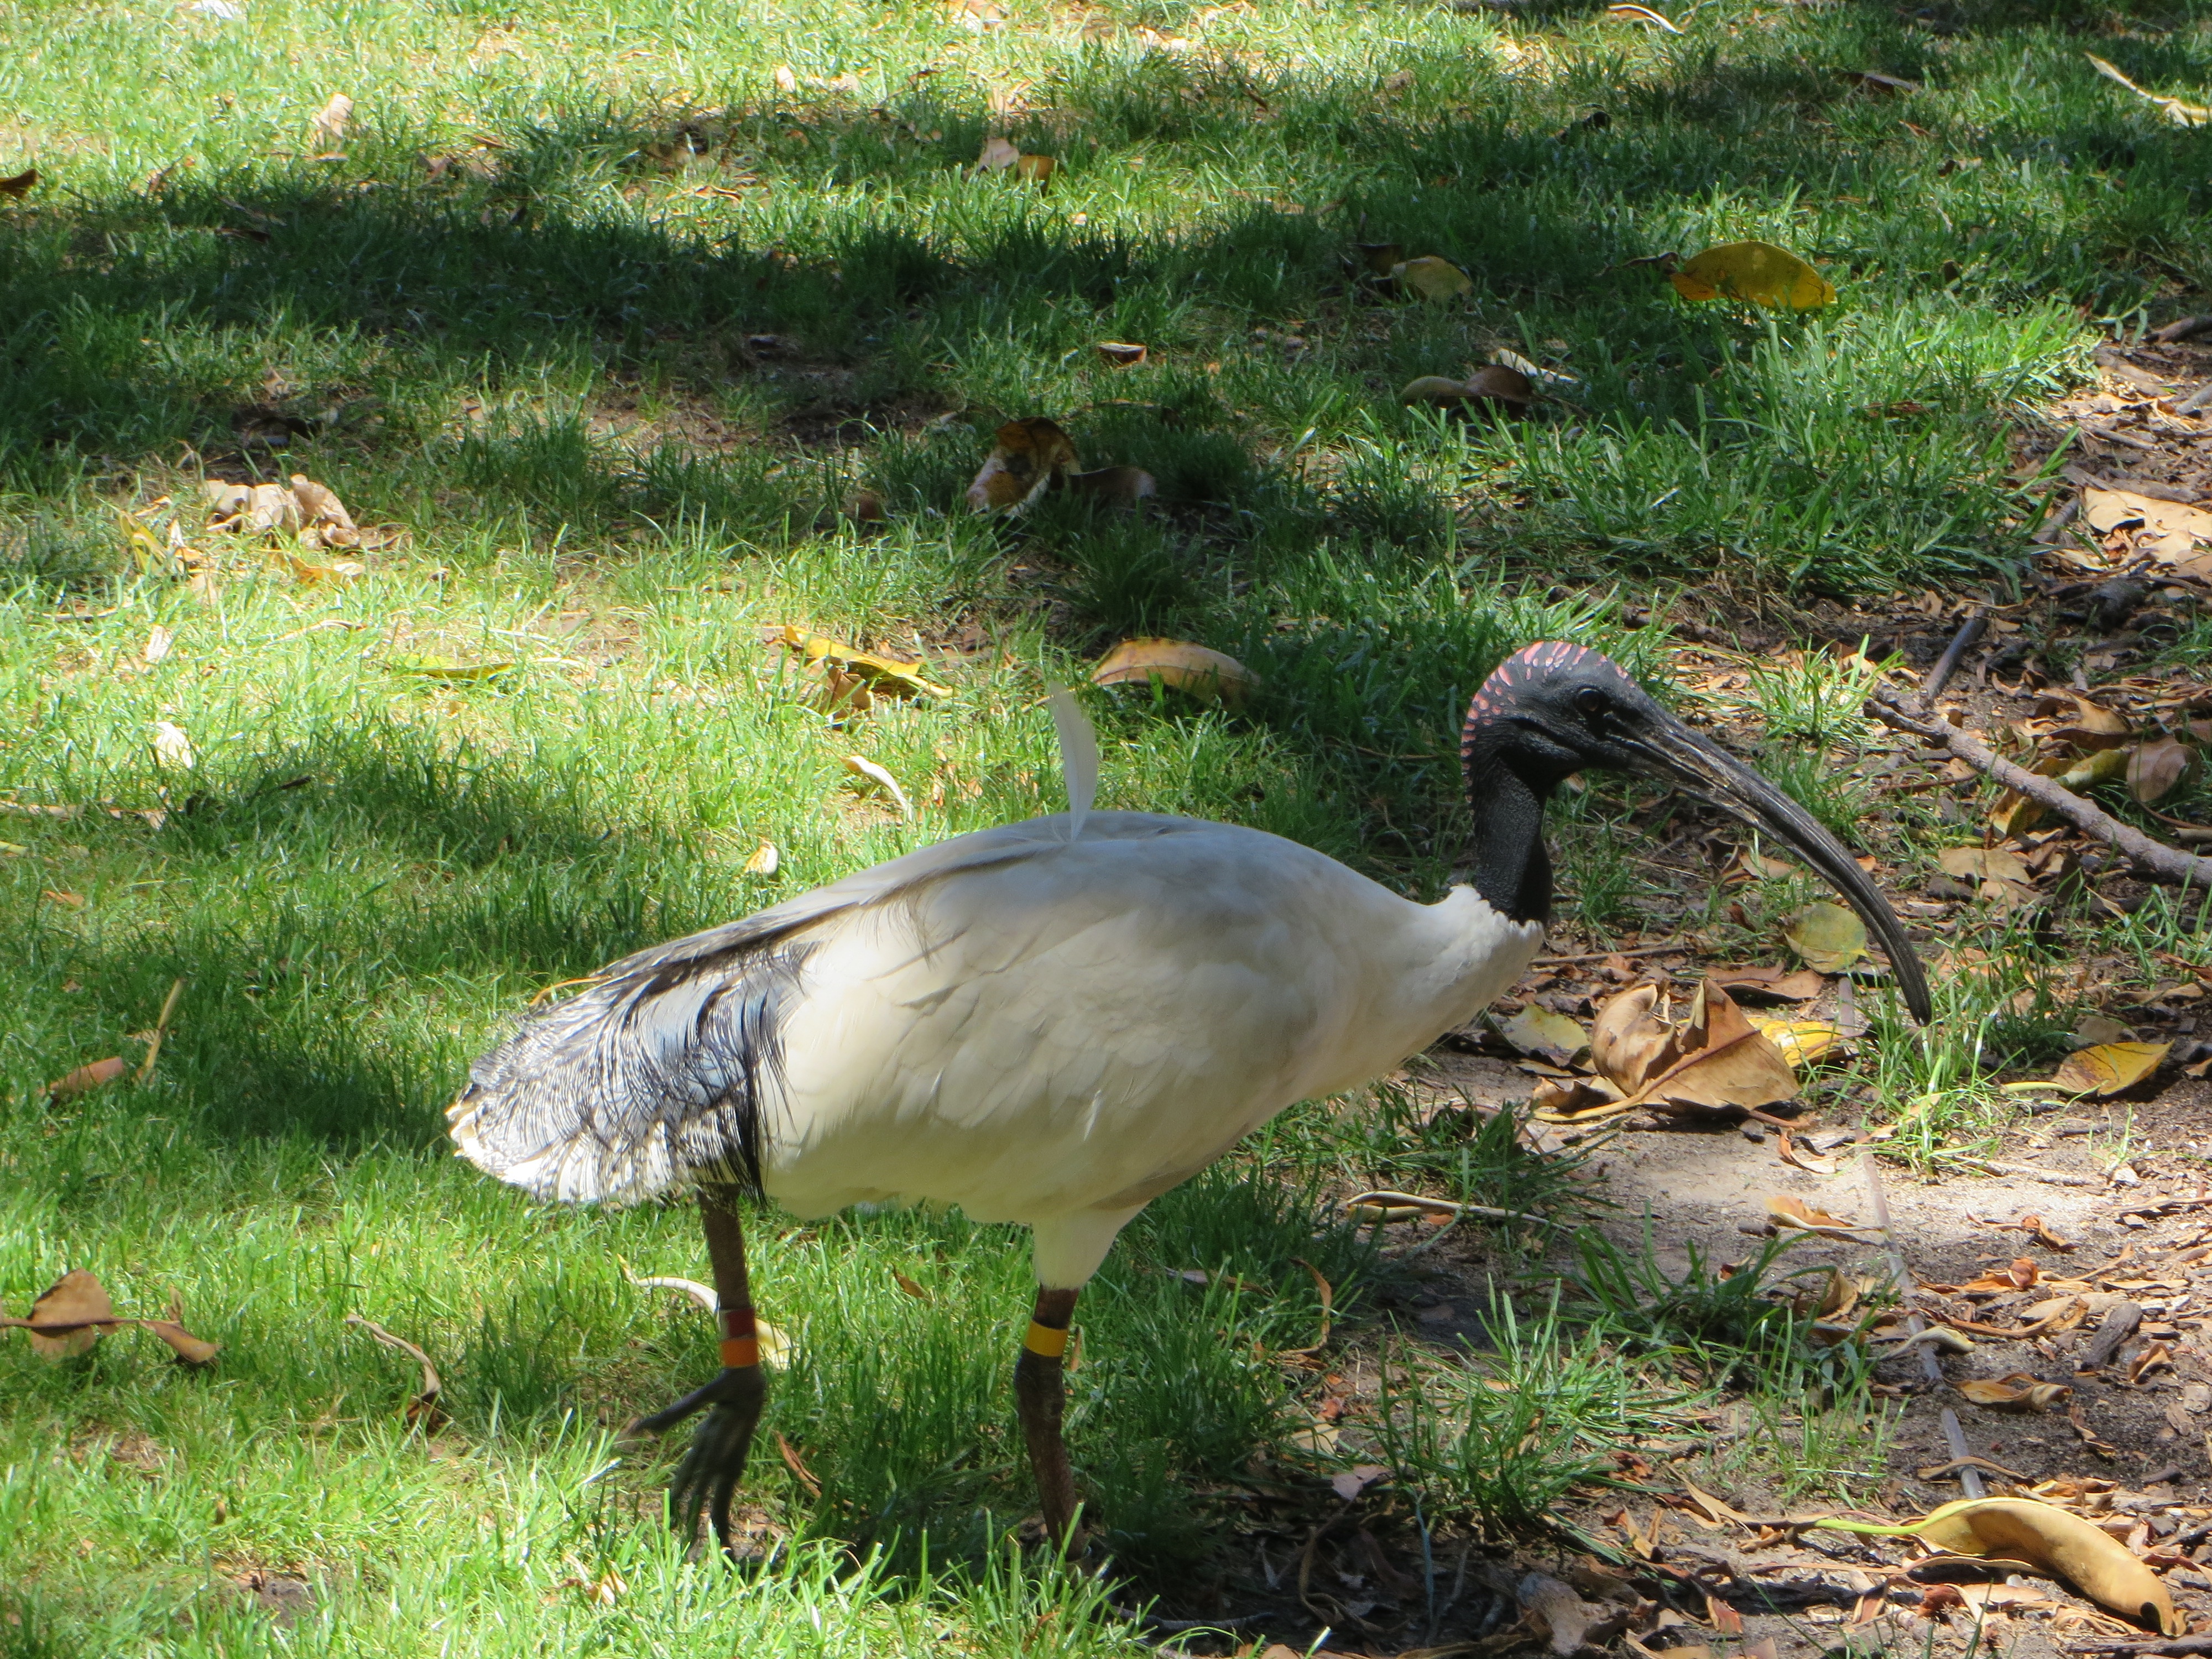
bird, wildlife, beak, fauna, wetland, vertebrate, heron, ibis, ciconiiformes